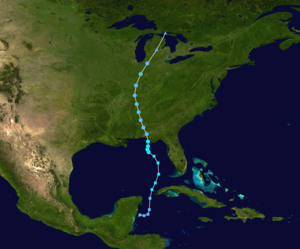
La saison cyclonique 2018 dans l'océan Atlantique nord est la saison des ouragans atlantiques qui officiellement se déroule selon l'Organisation météorologique mondiale du 1ᵉʳ juin au 30 novembre 2018. C'est la seconde année que le National Hurricane Center américain émettra des avis et avertissements pour des « cyclones tropicaux potentiels », des perturbations qui n'ont pas encore atteint au moins le stade de dépressions tropicales mais qui ont une probabilité élevée de le devenir et qui peuvent causer des effets importants aux terres dans les 48 heures suivantes. Les avis pour ces tempêtes potentielles auront le même contenu que les avis normaux mais incluront la probabilité de développement.
La tempête tropicale Alberto est le premier cyclone tropical de la saison cyclonique 2018 dans l'océan Atlantique nord. Il s'est développé au large de la péninsule du Yucatán, est remonté en s'intensifiant lentement vers le golfe du Mexique, a touché terre sur le panhandle de Floride et s'est finalement transformé en dépression extratropicale en remontant vers le Grands Lacs. La tempête a causé des inondations à Cuba, en Floride et le long de la vallée du Mississippi, faisant 18 morts.